Livery Dole

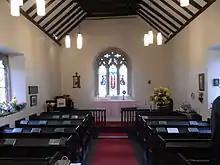
Interior of chapel of St Clarus, looking east toward the altar

Occupying the apex, or easternmost part, of the triangular site is the Chapel of Saint Clarus, an English missionary martyred in about 894 near the River Epte in Normandy.